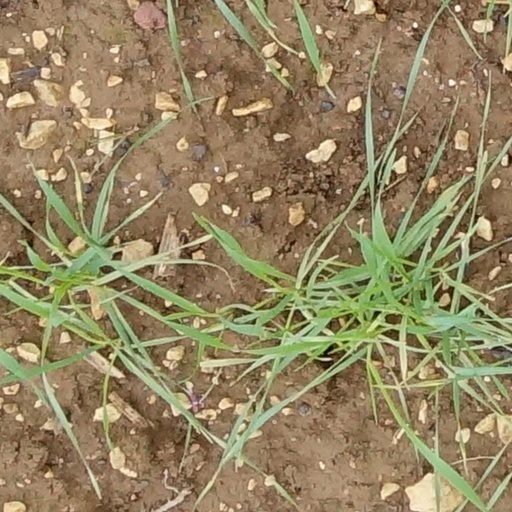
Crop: wheat